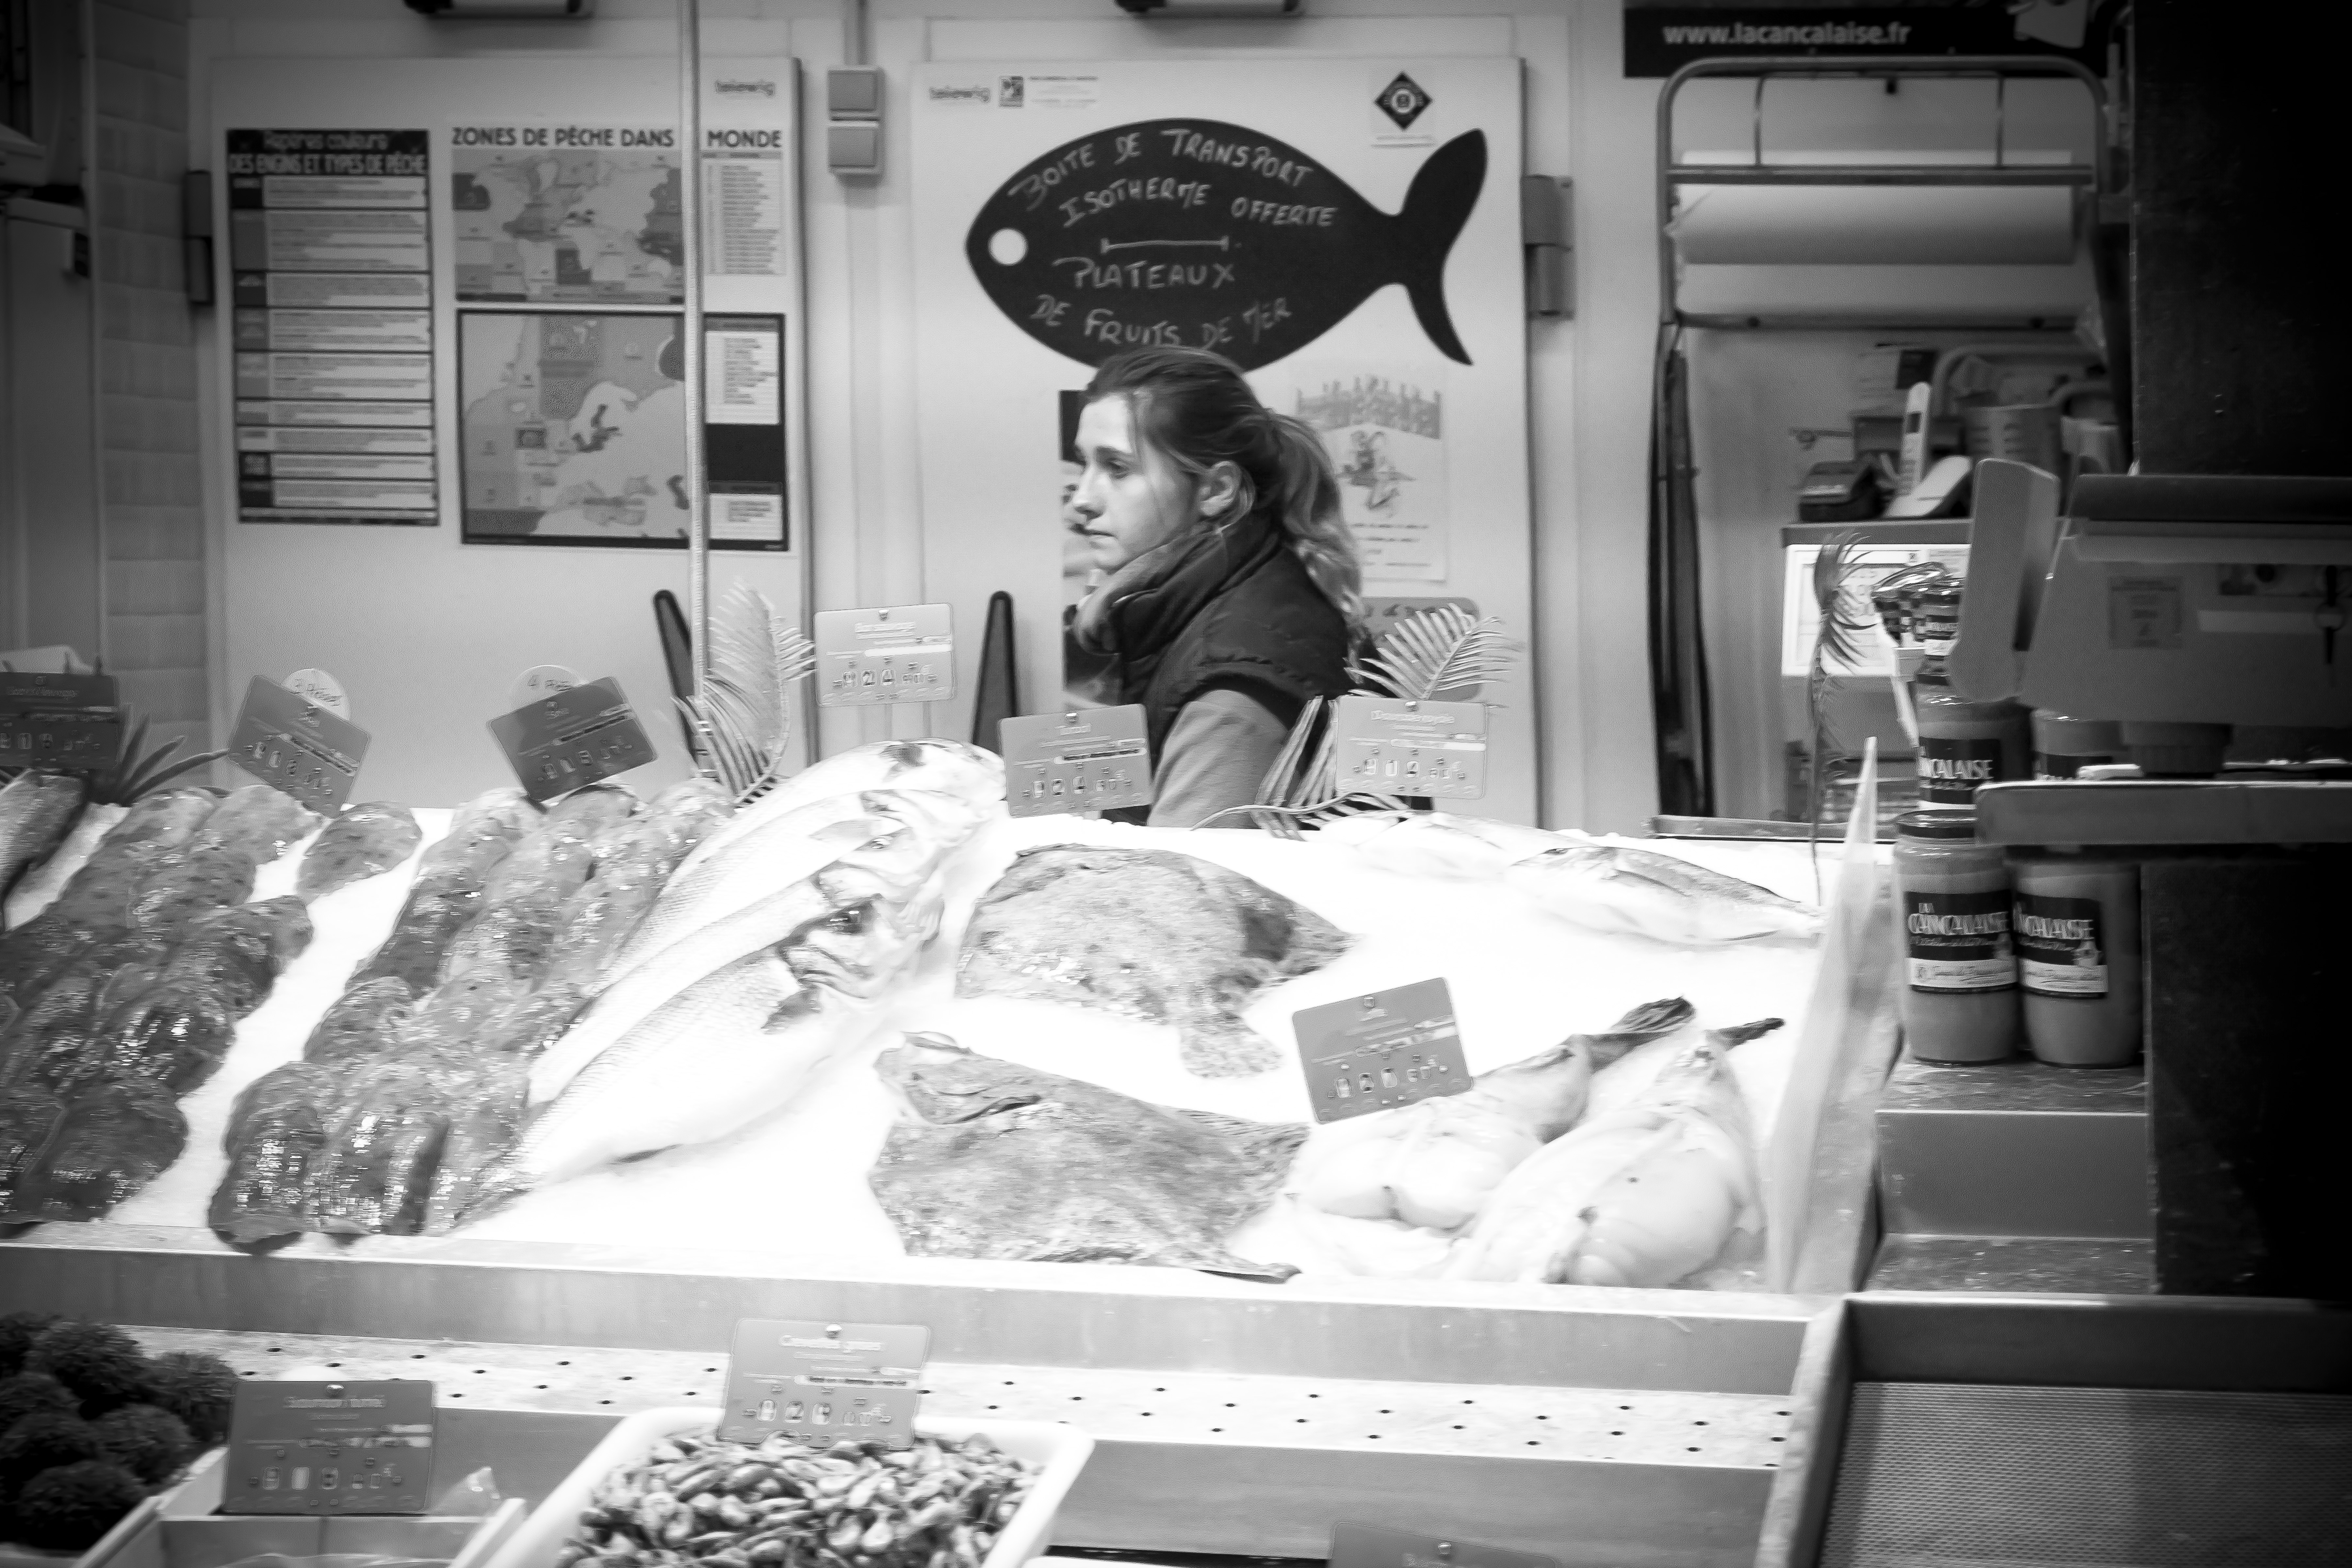
black and white, white, street, photography, urban, travel, france, fujifilm, black, monochrome, bw, blackandwhite, blackwhite, design, ngc, photograph, normandy, image, fuji, stphotographia, fujixt1, fujix, noireblanc, trouville, monochrome photography